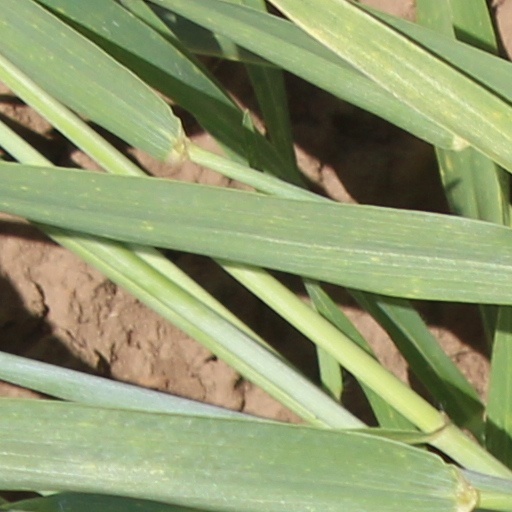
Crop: wheat